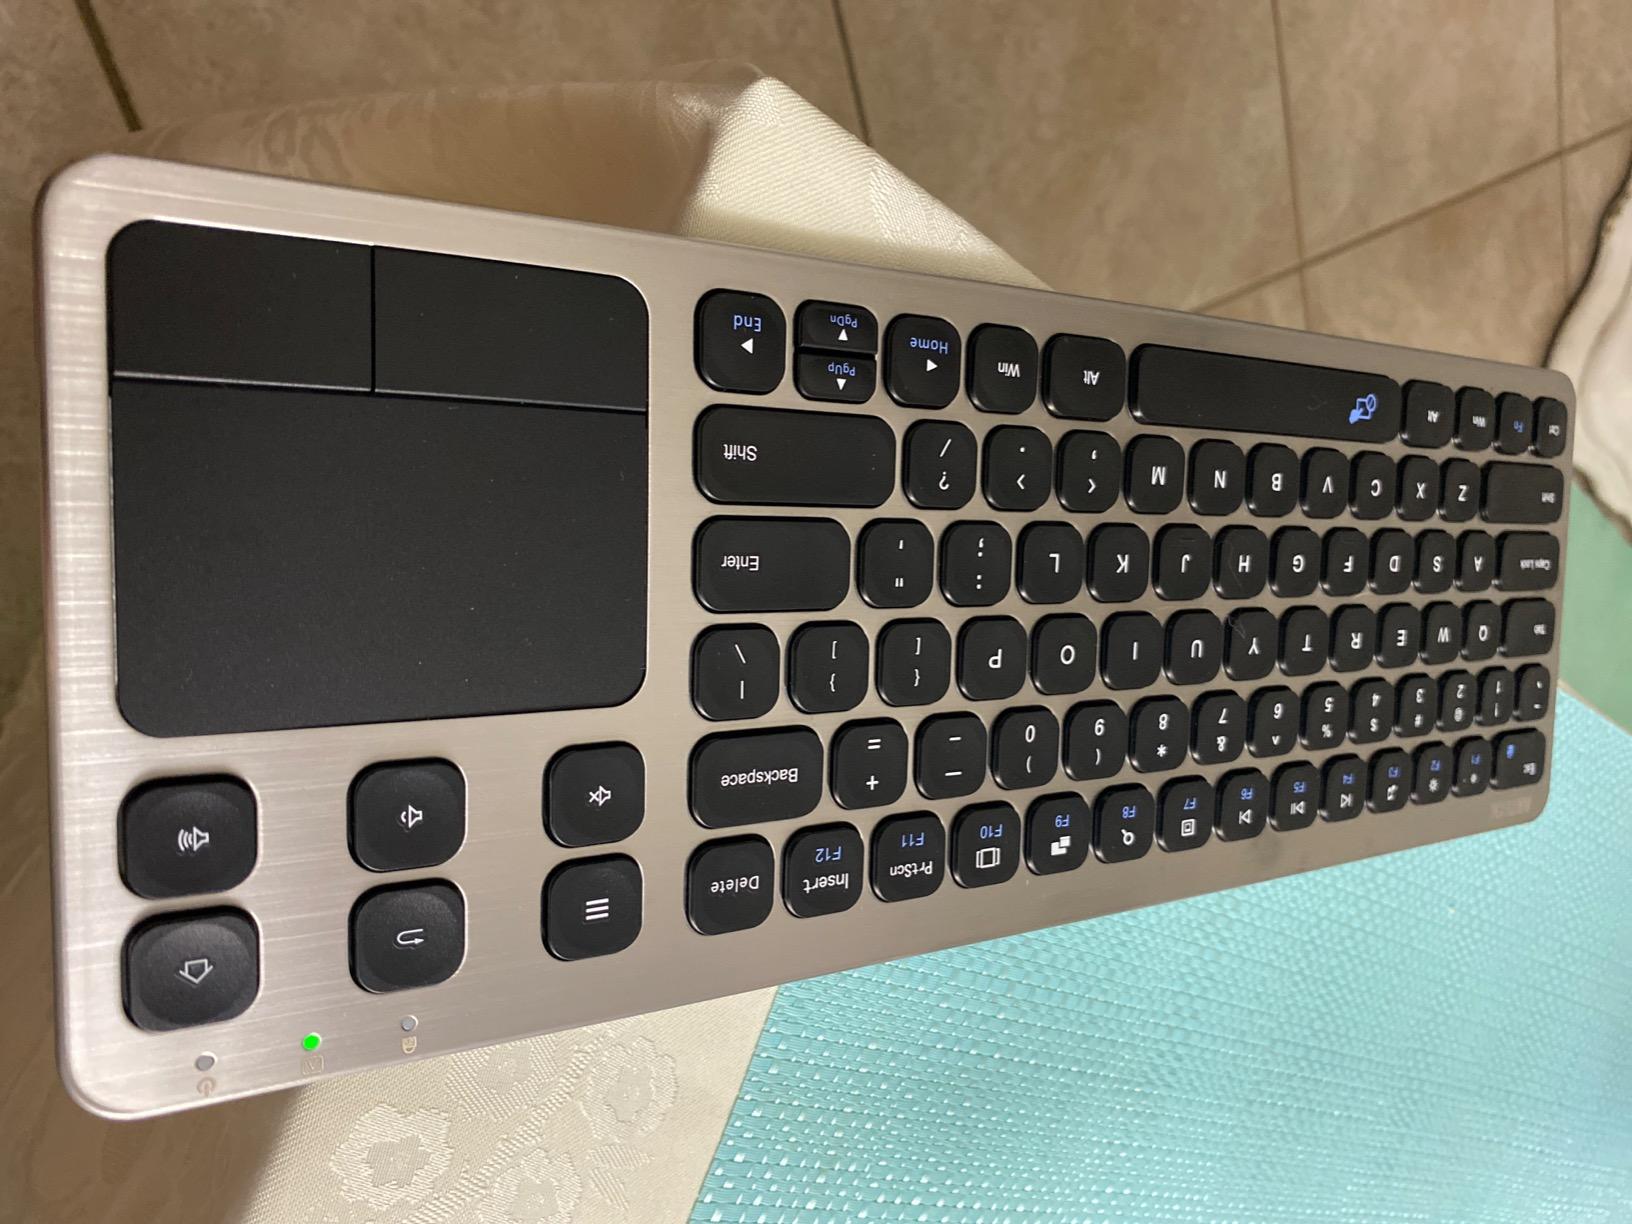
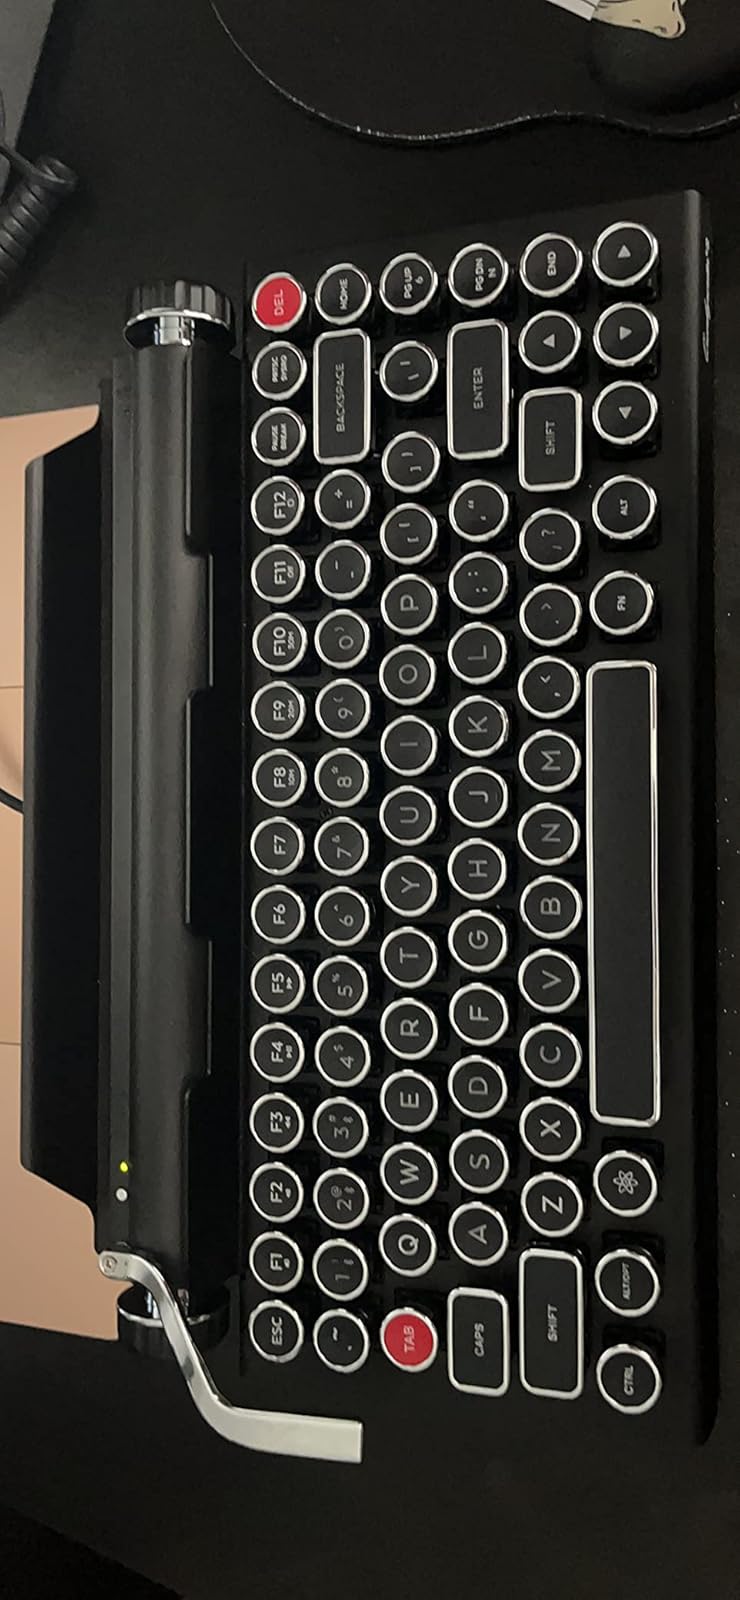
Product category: keyboard
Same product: no